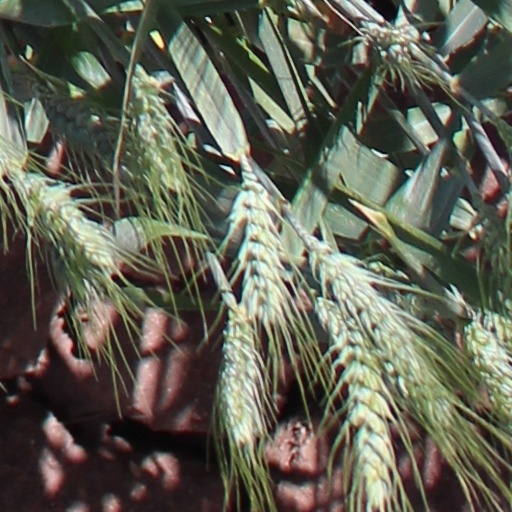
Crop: wheat